Jamshedpur FC

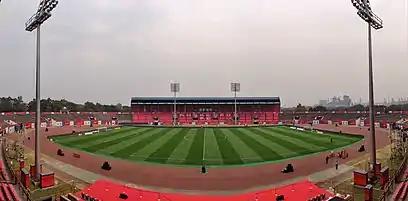
Panoramic view of the JRD Tata Sports Complex

They play their home games at JRD Tata Sports Complex, popularly known as "The Furnace". The club is the only club in the Indian Super League to have a stadium of its own. The stadium was named after the former Tata Group chairman J. R. D. Tata. The stadium was originally built in 1991, with a capacity for 60,000 spectators. In 2017, the stadium was renovated with the capacity of 24,424 (limited capacity for ISL games) – 40,000 (for other sports).